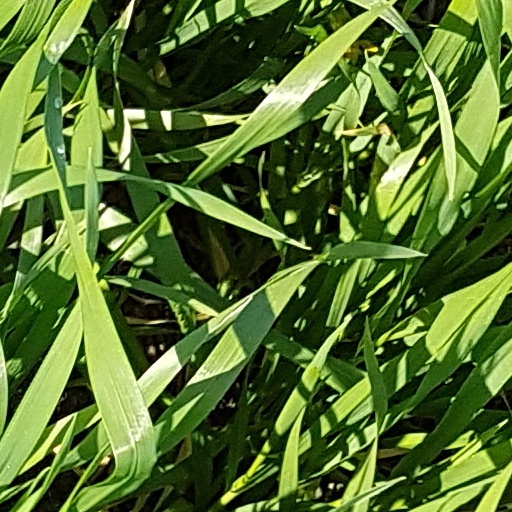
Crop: wheat